Romanian Social Democratic Party (1927–1948)

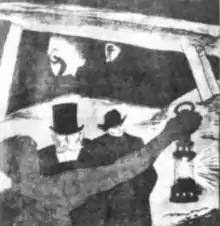
Criticism among socialist groups, as illustrated in a December 1922 caricature by Nicolae Tonitza. "The mine owner to the miner: "A socialist, you say? My son is a socialist too, but without going on strike..., that is why he already has his own capital...""

The first organized party of the Romanian socialists, Romanian Social Democratic Workers' Party was founded in 1893, but was disbanded by the end of the decade after conflicts between the bourgeois leaders, who considered democratic reforms were possible only in alliance with the National Liberal Party, and the proletarian leaders and members, who wanted to continue as a strictly working class party. Lacking material means and organisational experience, the Marxists were only able to re-organise a socialist party in 1910, when the Social Democratic Party of Romania was founded. Outlawed during World War I, the party re-emerged in 1918 with a revolutionary programme, rebranding itself as the Socialist Party of Romania (PSR).